Raka Levajac

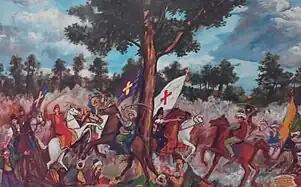
A depiction of the Battle of Dublje on 26 July 1815; in the battle, Raka Levajac distinguished himself.

In 1804 Raka Levajac responded to Karadjordje's call for an uprising and participated in the Ostružnica Assembly, the first national assembly of Serbia taking place from May 6 to 15 May 1804. The Assembly discussed the development of the uprising, the organization of the uprising government and the acquisition of weapons.